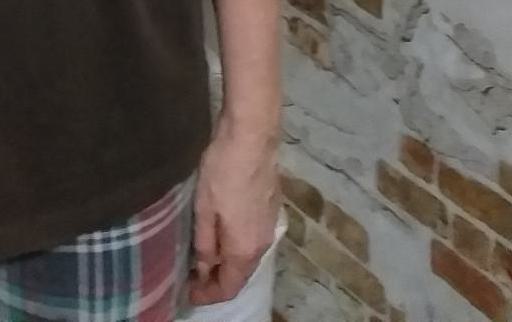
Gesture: no_gesture